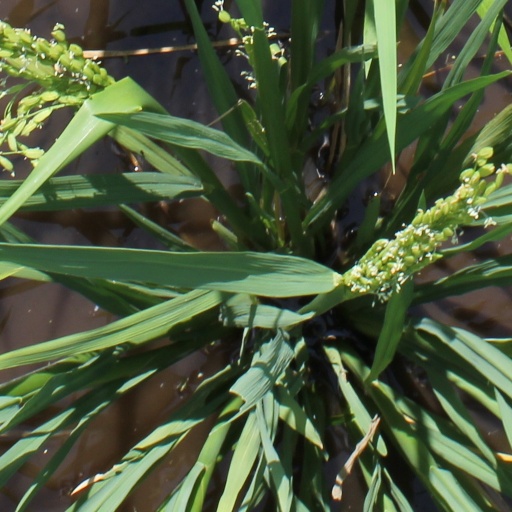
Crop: rice